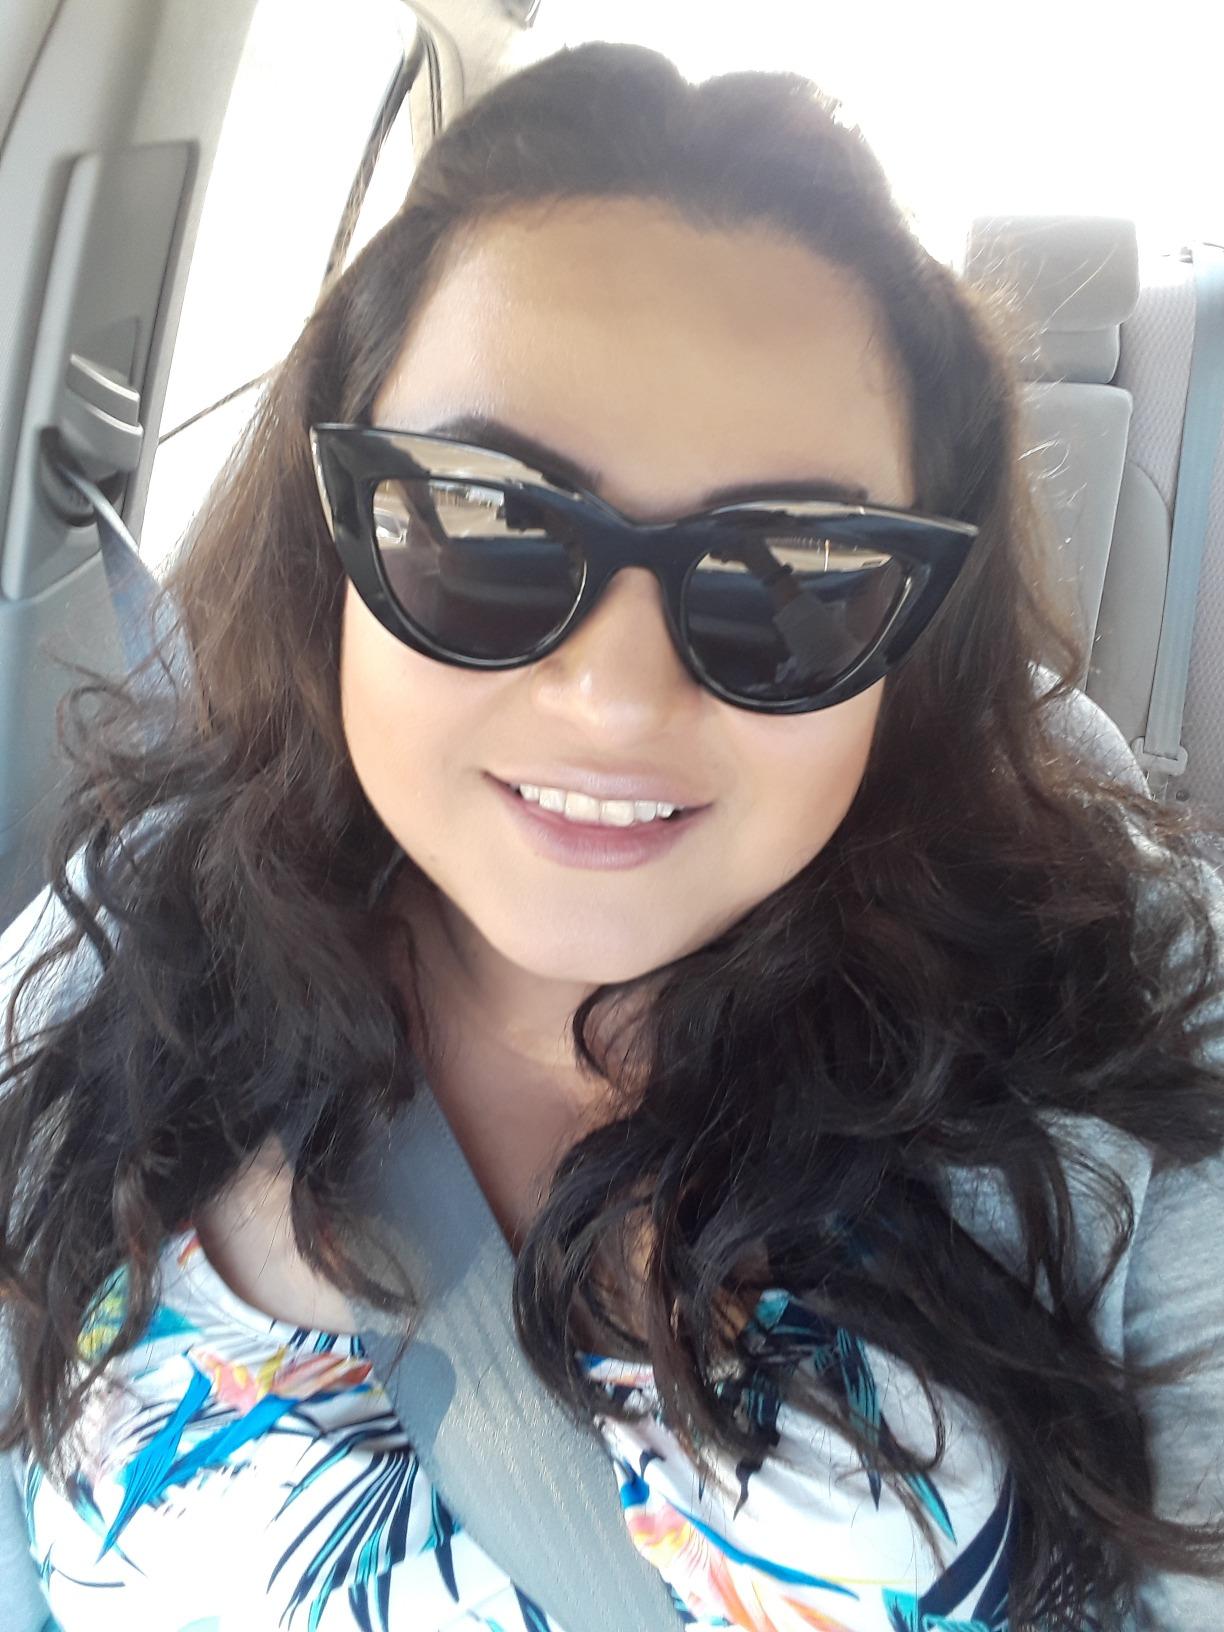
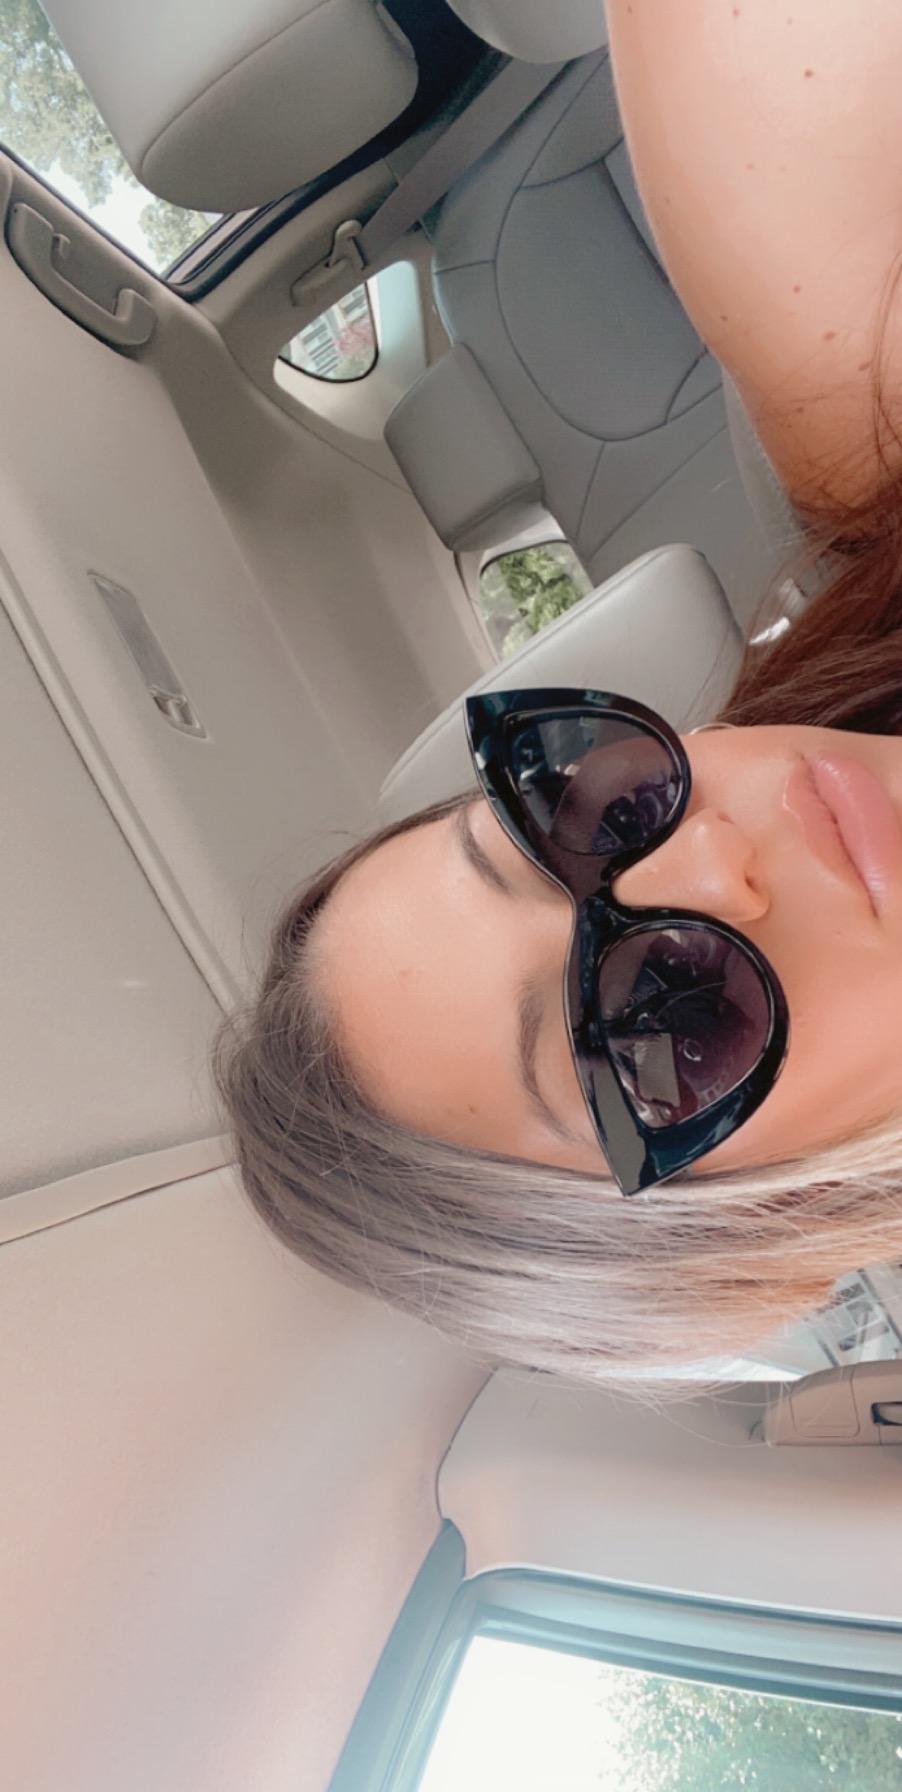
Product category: accessories_sunglasses
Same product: yes